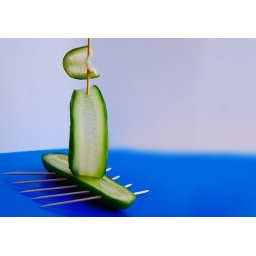
cucumber boat in the paper sea